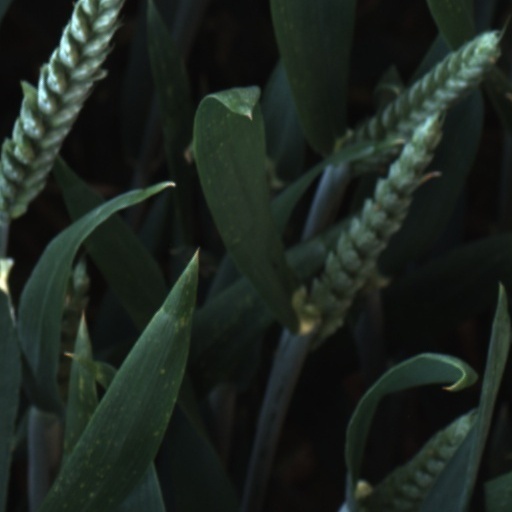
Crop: wheat